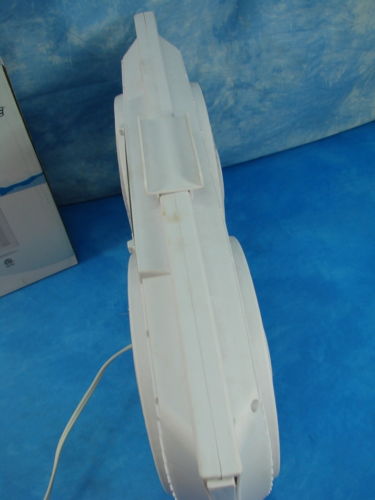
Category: fan